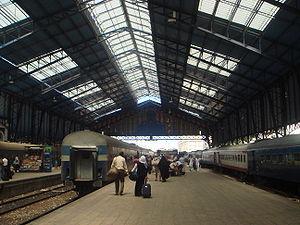
La gare d'Alexandrie-Misr est une gare ferroviaire égyptienne, située à proximité du centre de la ville d'Alexandrie. C'est la principale gare de la ville.